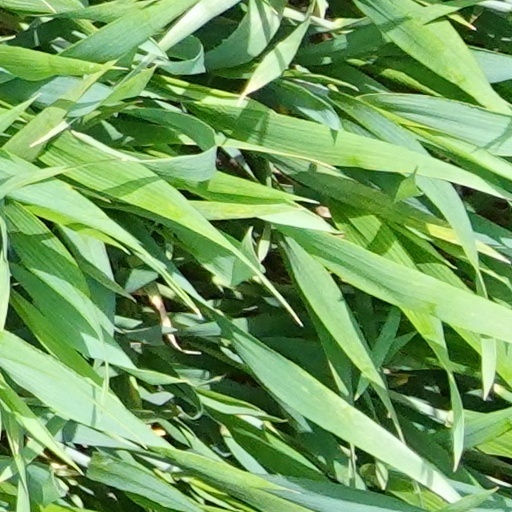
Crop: wheat